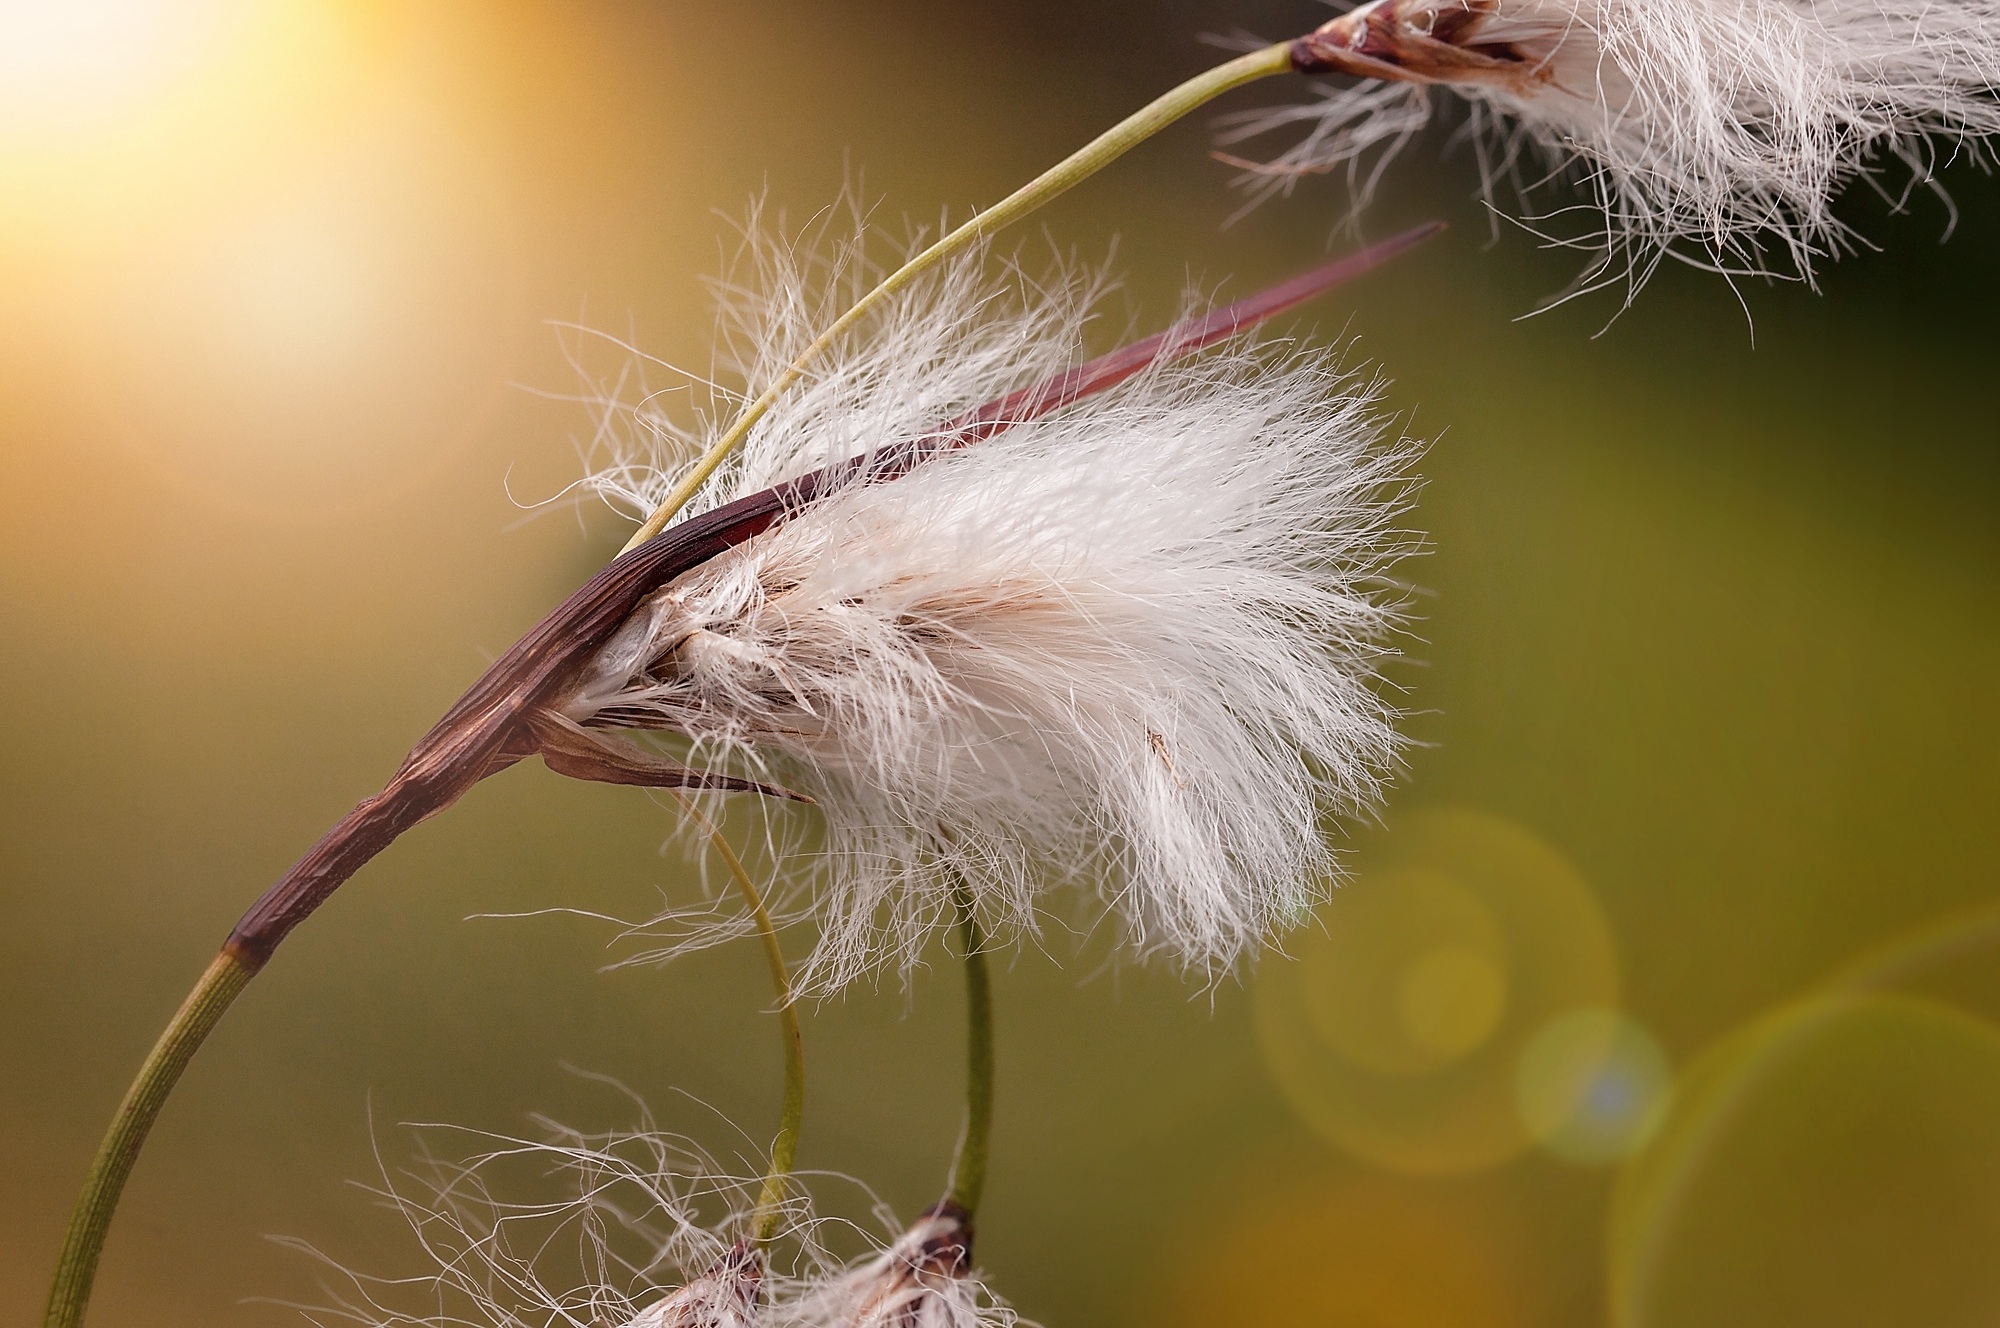
nature, grass, branch, plant, white, photography, leaf, flower, fly, pollen, fluffy, insect, autumn, botany, close, lighting, flora, fauna, invertebrate, close up, cottongrass, hairy, soft, macro photography, flowering plant, daisy family, wool schopf, alpine cottongrass, grass family, plant stem, land plant